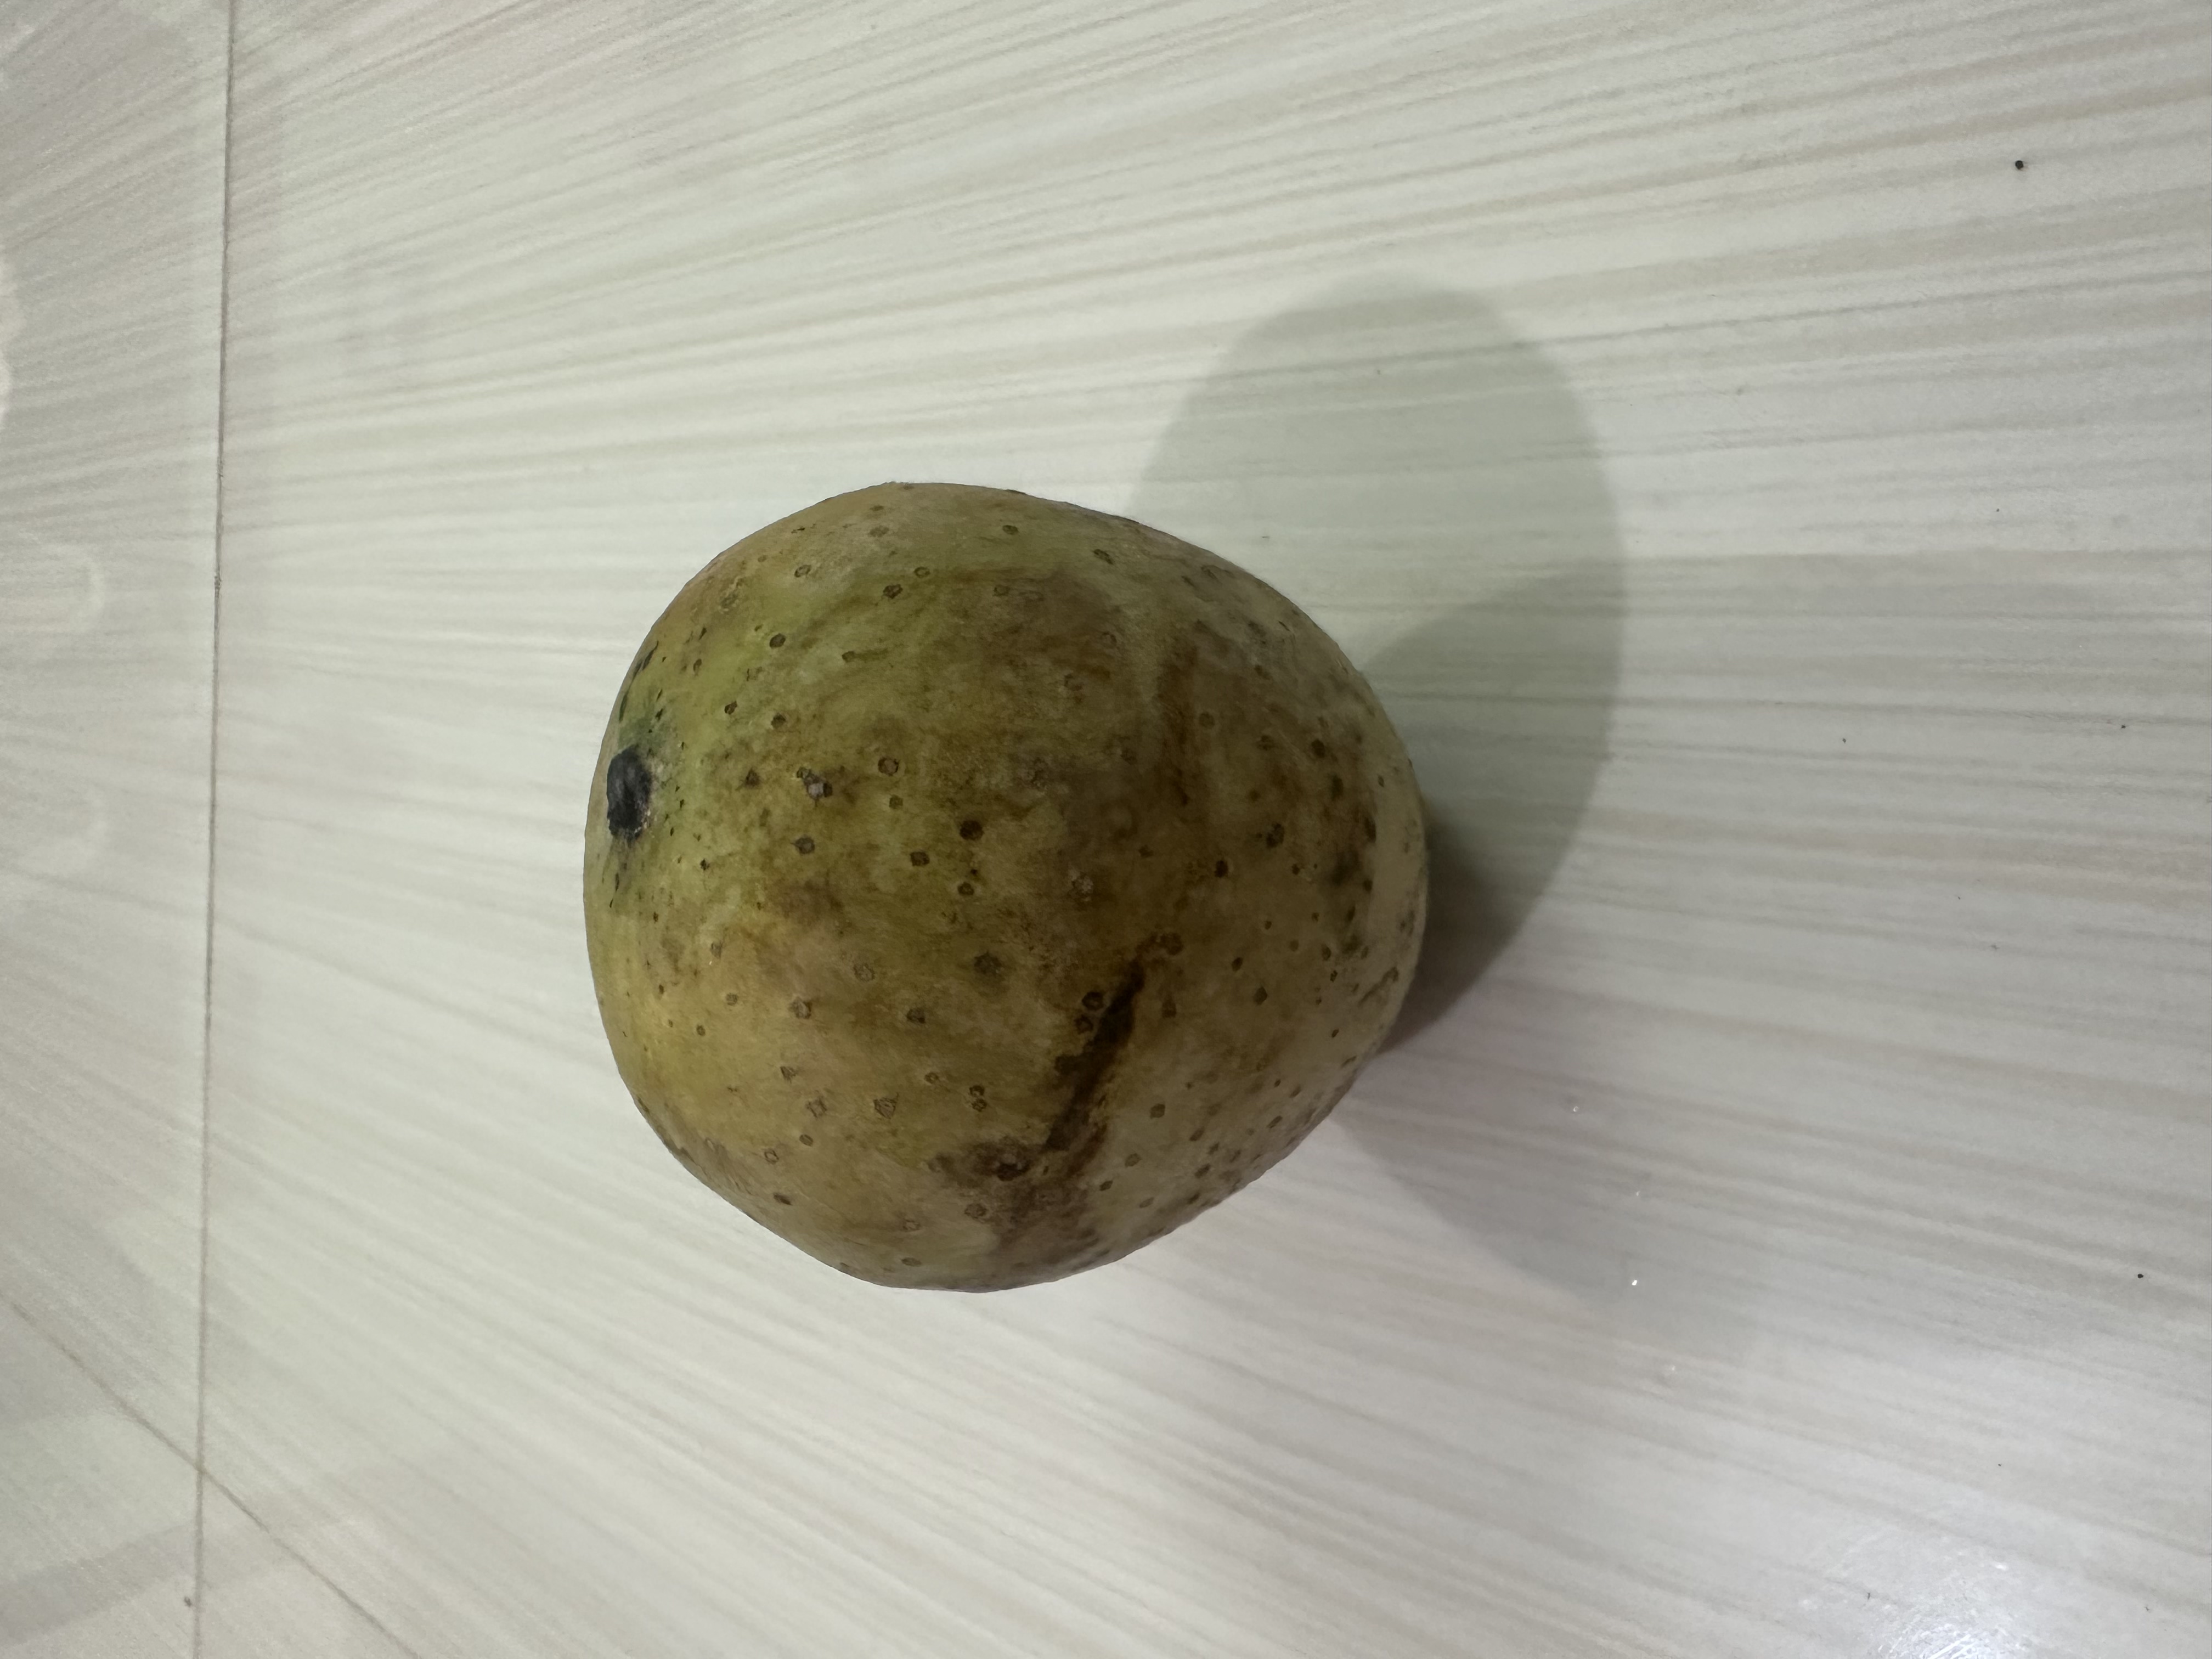
Mango variety: Langra